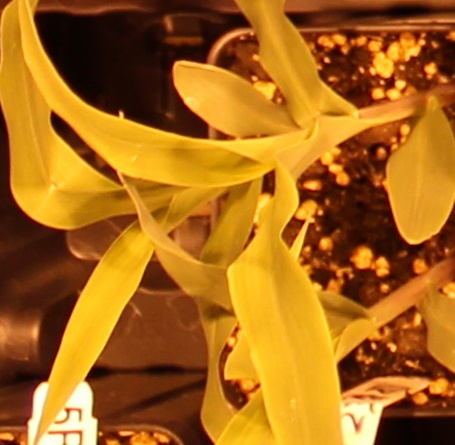
Label: Corn